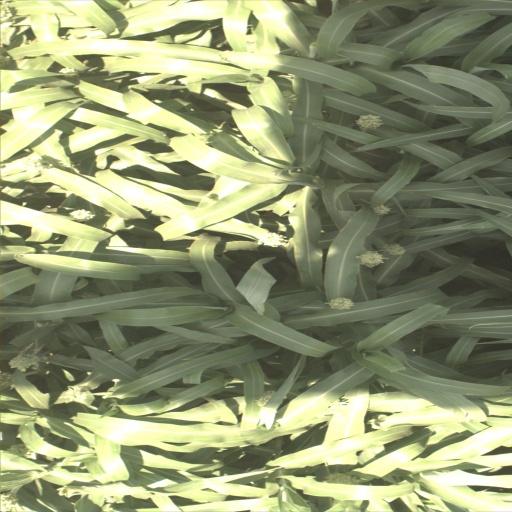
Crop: sorghum